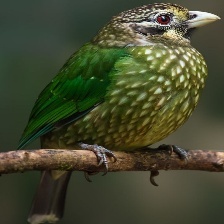
Species: SPOTTED CATBIRD
Scientific name: AILUROEDUS MACULOSUS